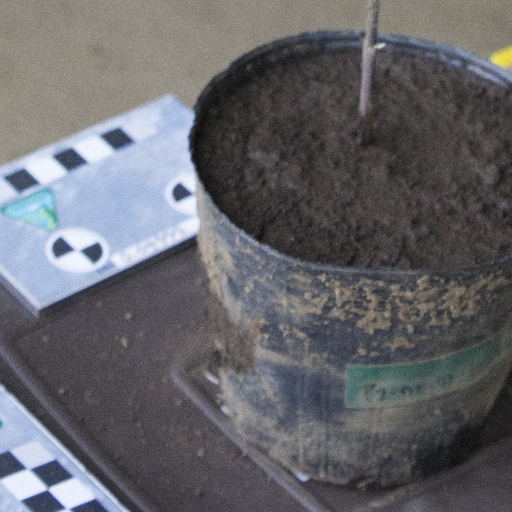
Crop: soybean